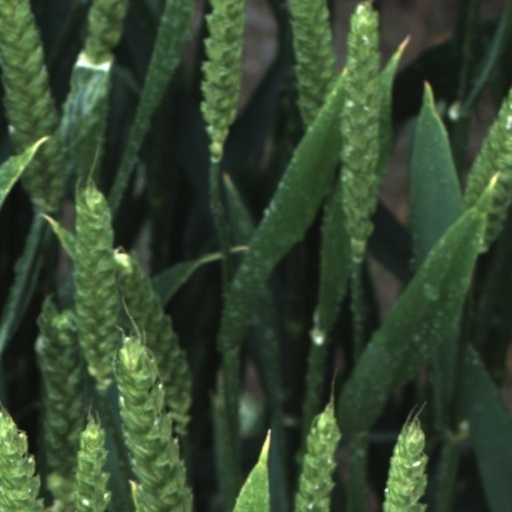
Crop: wheat